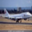
Label: airplane